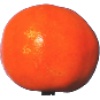
Label: Clementine 1